Collegiate Church of San Martino (Cerreto Sannita)

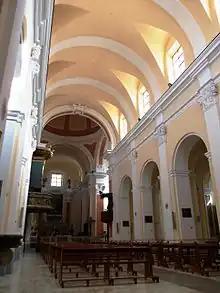
Glimpse of the central nave.

The spacious and bright interior has three naves with side chapels, transept, dome and presbytery. The collegiate church is the largest church in the diocese with an area of 2,000 sq. m. (compared to 1,600 for the Cathedral of Cerreto Sannita), a length of 58.50 meters and a width of 32.40 meters.